Saint-Sulpice-les-Champs

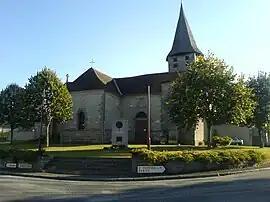
The church in Saint-Sulpice-les-Champs

Saint-Sulpice-les-Champs is a commune in the Creuse department in central France.